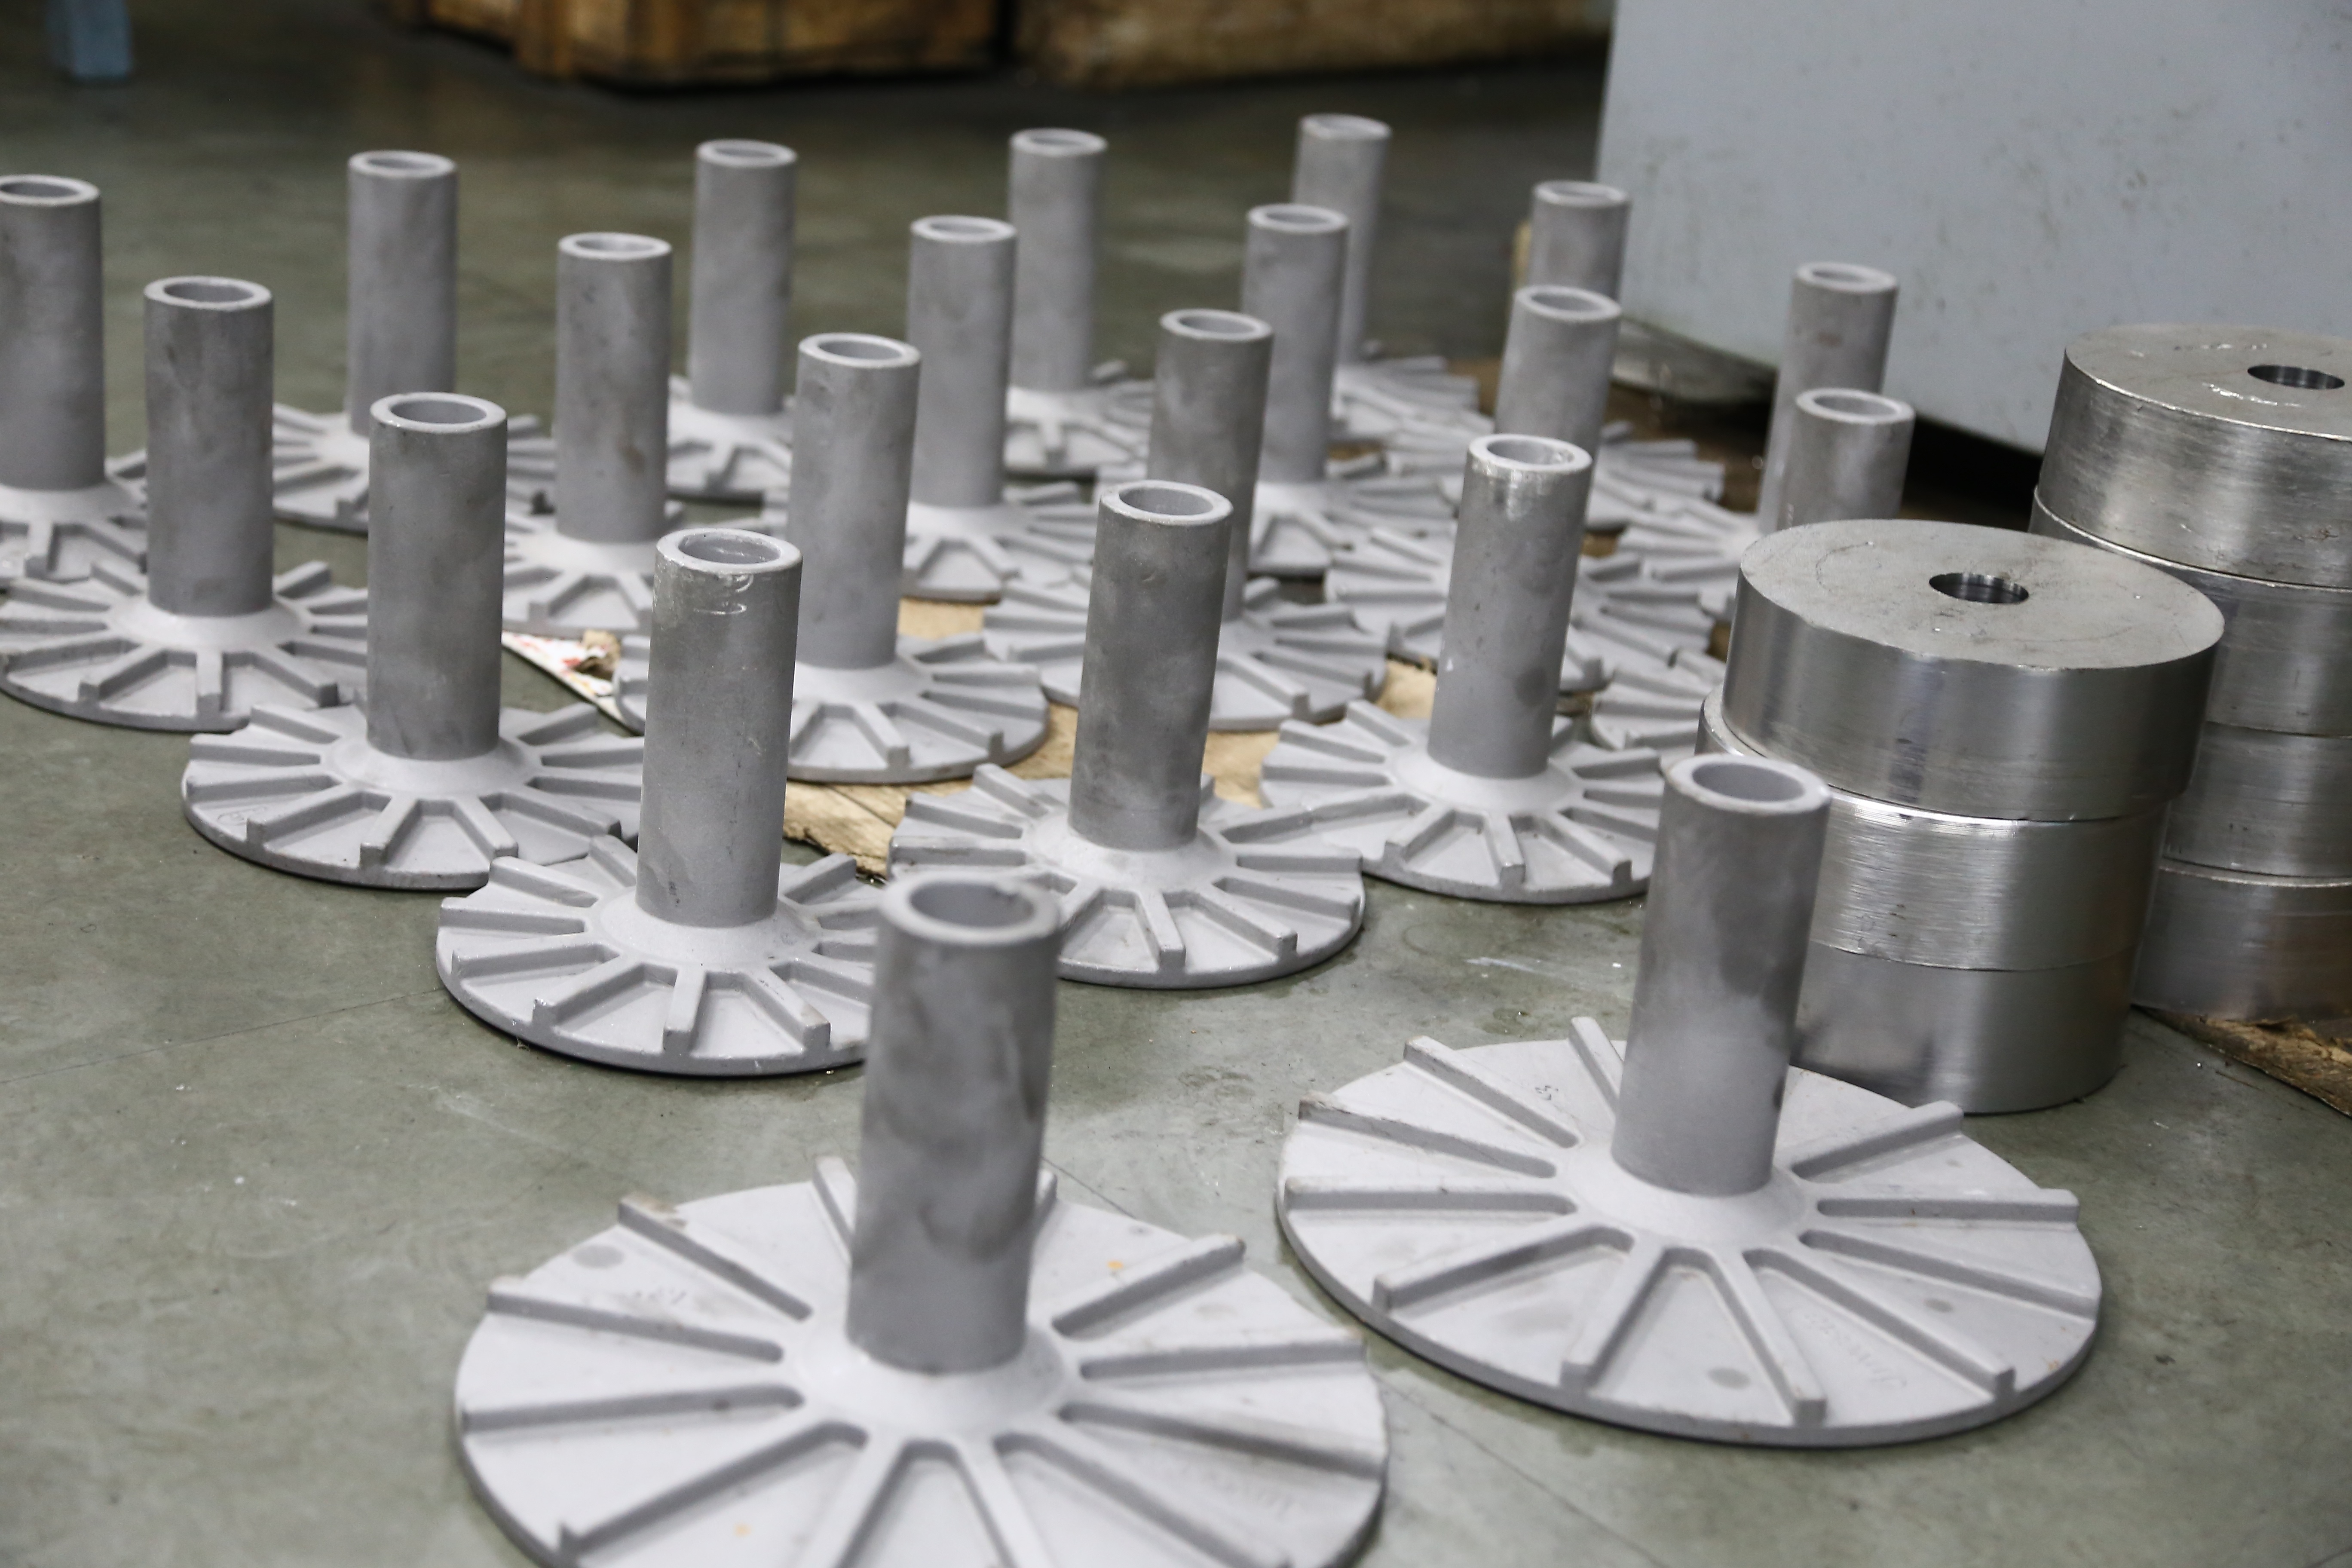
table, plant, technology, wheel, steel, equipment, metal, industrial, machine, factory, industry, material, energy, product, power, engineering, gas, gasoline, iron, production, oil, fuel, petroleum, pumps, crude, man made object